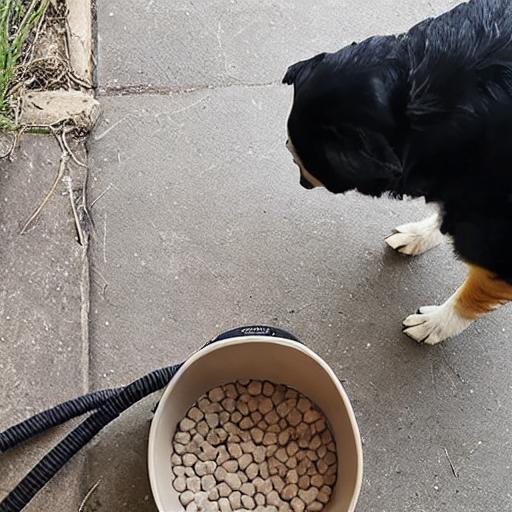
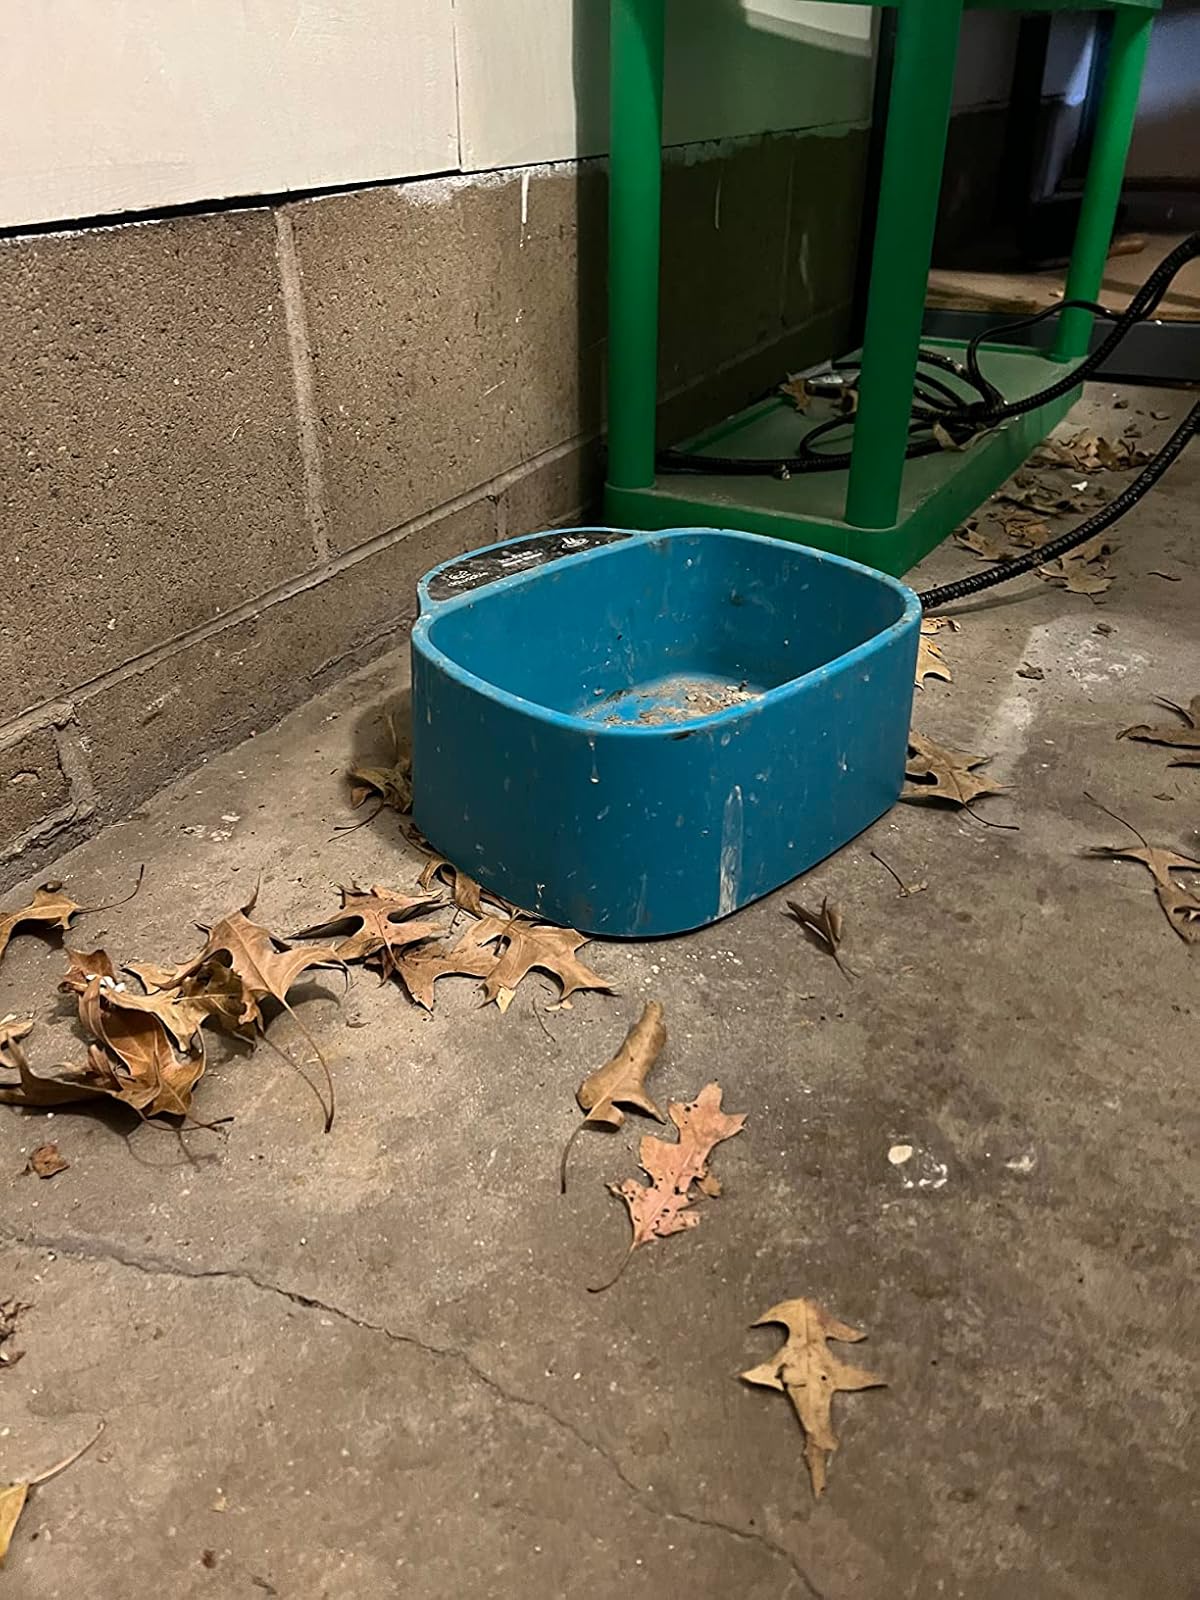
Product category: items_bowl
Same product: no